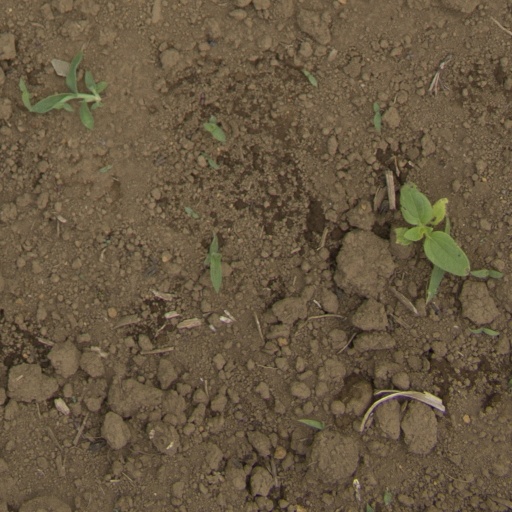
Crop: Jerusalem artichoke